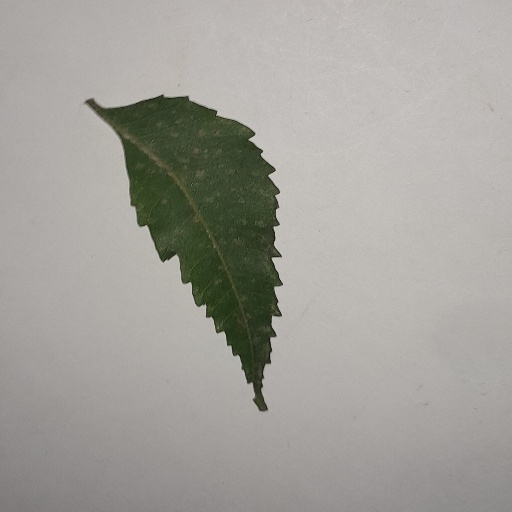
Species: Neem
Leaf condition: Powdery Mildew